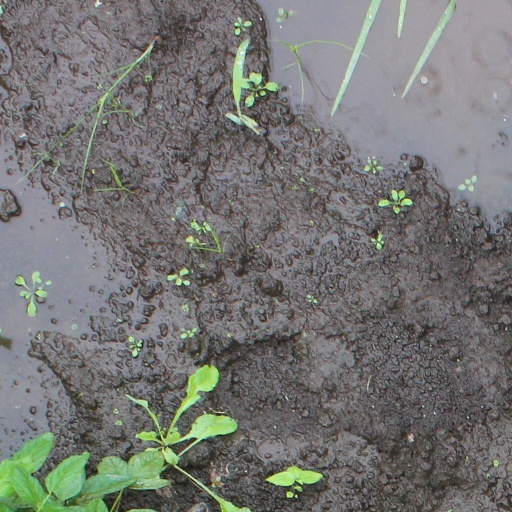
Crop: soybean